French Polynesia

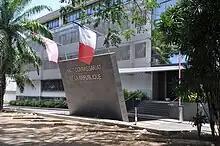
High Commission of the French Fifth Republic

Between 1946 and 2003, French Polynesia had the status of an overseas territory (', or "TOM"). In 2003, it became an overseas collectivity (', or COM). Its statutory law of 27 February 2004 gives it the particular designation of "overseas country inside the Republic" ("", or POM), but without legal modification of its status.